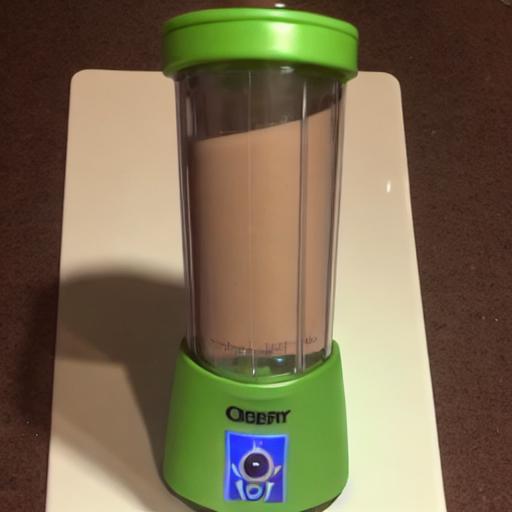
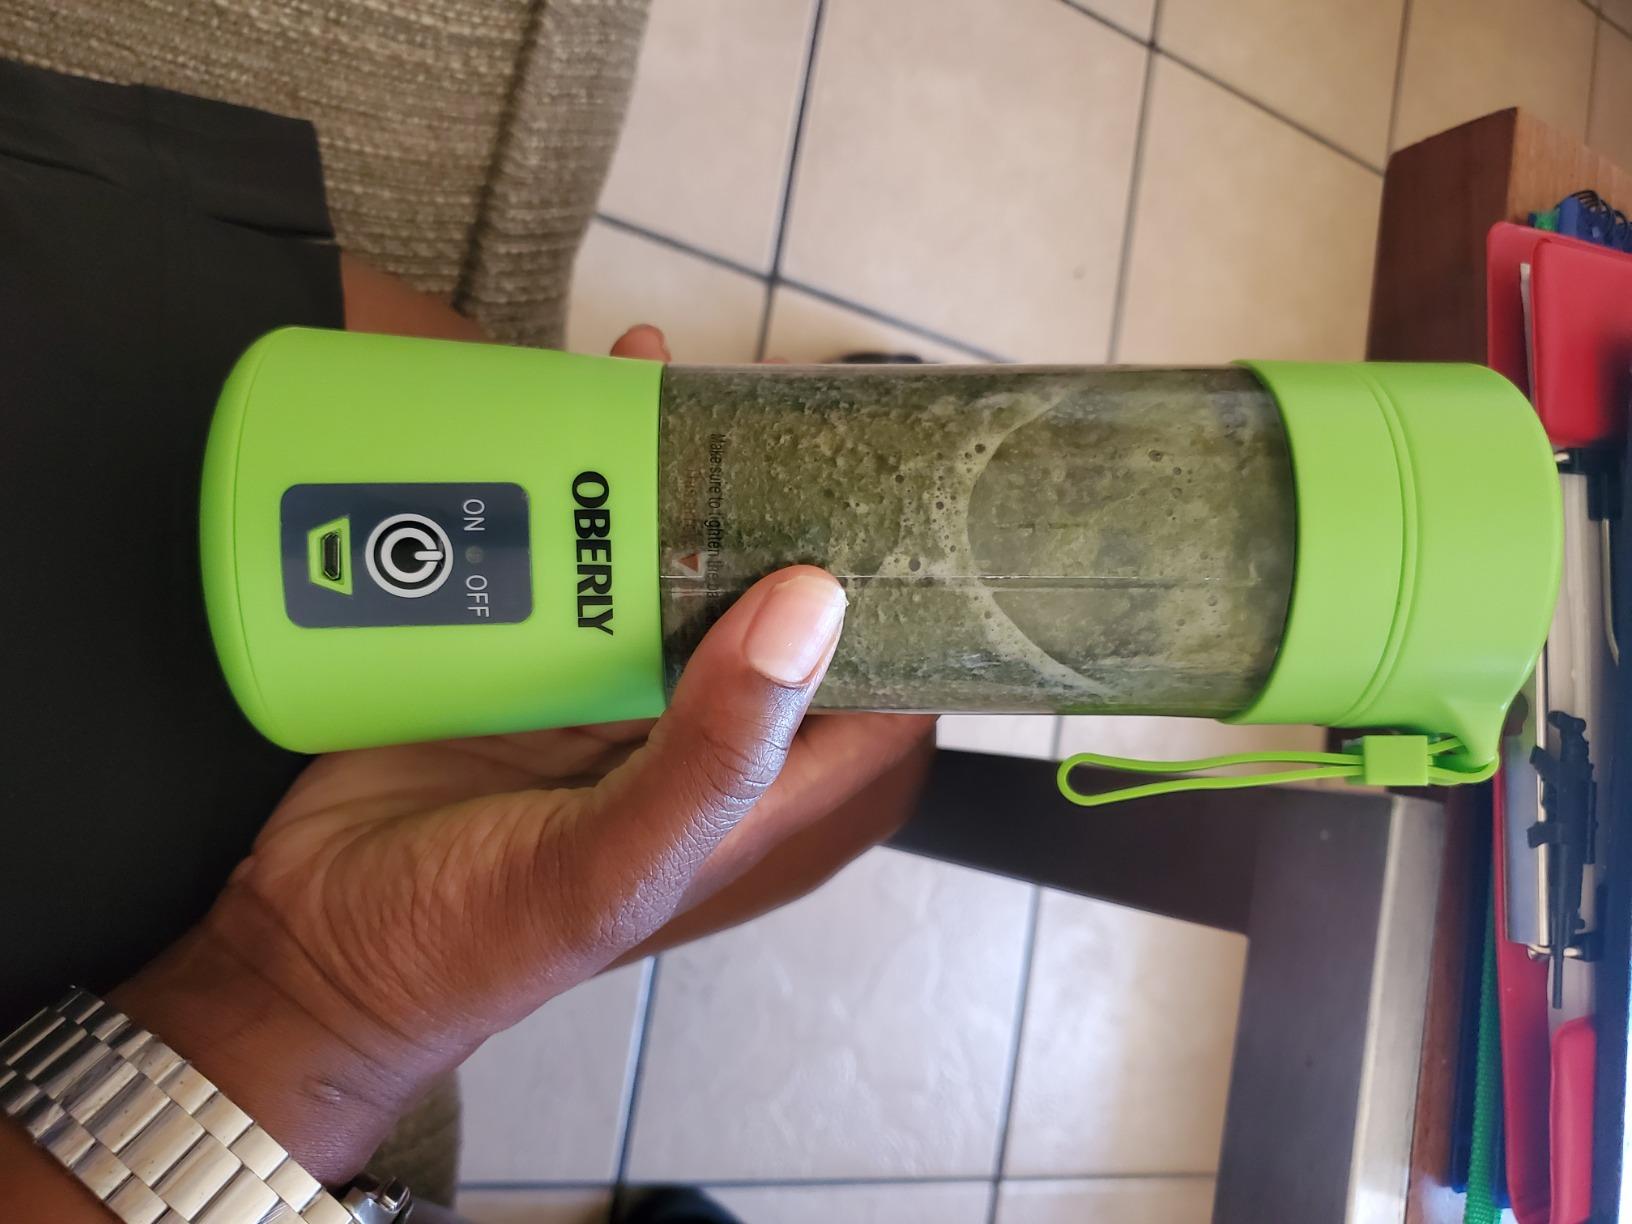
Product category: items_blender
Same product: no